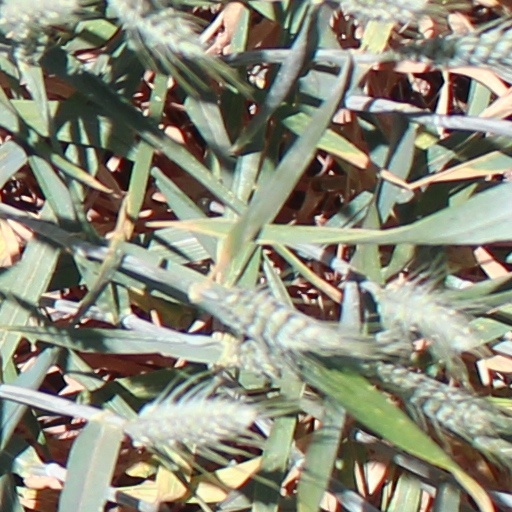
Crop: wheat